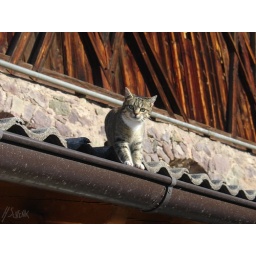
cat on a roof in South Tyrol